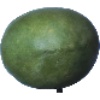
Label: Mango 1